Game 'N Go

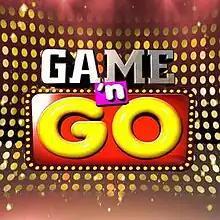
Title card

Game 'N Go (lit. "Game and Go") is a Philippine noontime game show variety show broadcast by TV5. Originally scheduled to air from Mondays to Saturdays, the program aired with a Sunday noontime slot. It aired from June 17, 2012 to February 3, 2013, replacing "Sunday Funday". The program broadcast live from TV5's Delta Studio in Quezon City, the timeslot is every Sundays at 12:00 nn to 2:30 pm.